2015 Coca-Cola 600

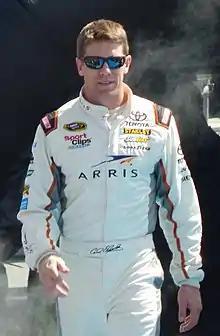
Carl Edwards, seen here at the 2015 Daytona 500, scored his first win of the season.

The race restarted on lap 292. The seventh caution of the race flew on lap 327 when Michael Annett, exiting turn 2, got loose and spun out on the backstretch.